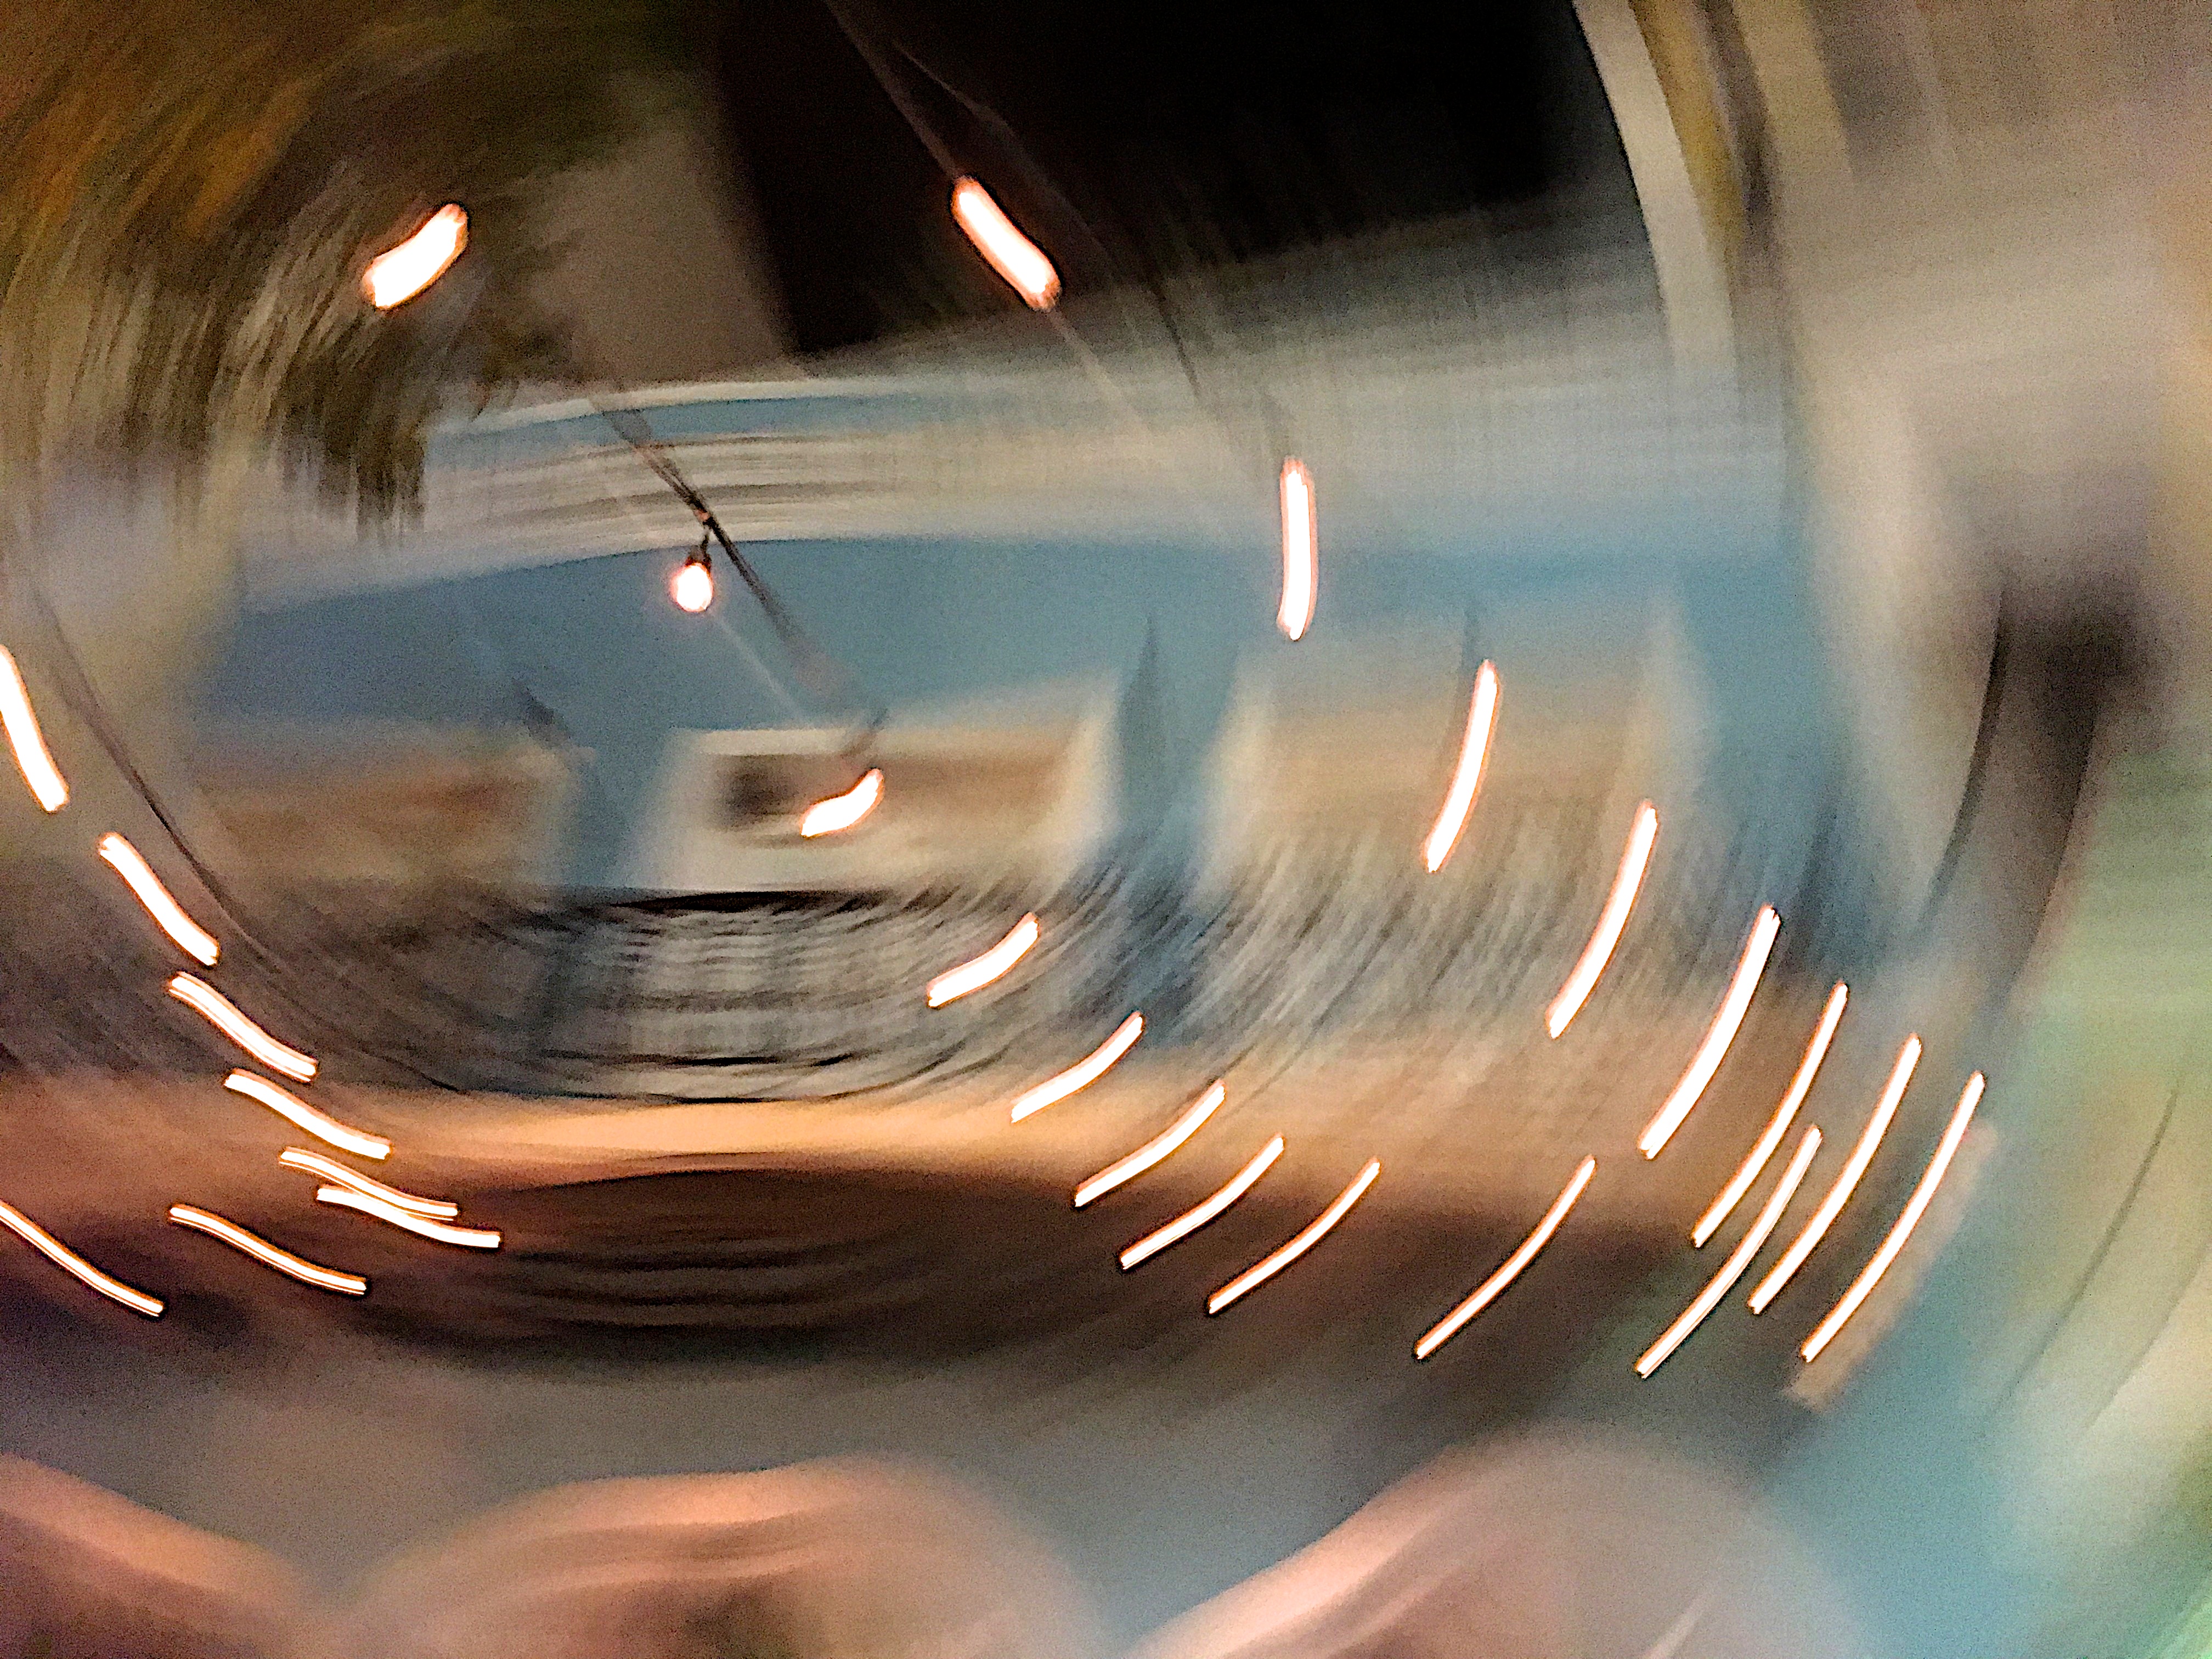
light, night, photography, sunlight, reflection, color, darkness, lighting, close up, lightpainting, 2016366, macro photography, atmosphere of earth